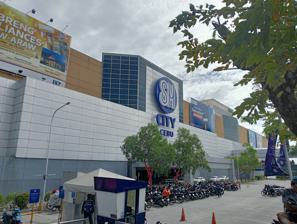
Building: SM City Cebu
Country: Philippines
Year built: 1993
For the third and fourth SM mall in Cebu City, see SM Seaside City and SM J Mall . Shopping mall in Cebu City, Philippines SM City Cebu The facade of SM City Cebu in 2024 Location Cebu City , Philippines Coordinates 10°18′40″N 123°55′5″E / 10.31111°N 123.91806°E / 10.31111; 123.91806 Address Juan Luna Avenue cor. Cabahug and Kaoshiung Streets, North Reclamation Area, Brgy. Mabolo, Cebu City Opening date November 27, 1993 ; 31 years ago ( 1993-11-27 ) Developer SM Prime Holdings Owner SM Prime Holdings No. of stores and services 500+ No. of anchor tenants 19 (as of November 2011) Total retail floor area 268,611 m 2 (2,891,300 sq ft) No. of floors 4 (Main Building) 6 (Northwing) Parking 3,000 Public transit access 01K Urgello 03Q Mabolo 04L Lahug 06H Guadalupe 08F Alumnos 10H 10M Bulacao, Pardo 12G 12I Labangon 20A 21A 22A 21D 22D Mandaue 23 23D Punta Engaño, Lapu-Lapu 24 24A Consolacion 25 Liloan 26 Compostela 27 Danao Liloan-SM via Cansaga Tabunok-Colon-SM MB Mactan–Cebu International Airport, SM Seaside City, Parkmall, Anjo World KMK Minglanilla, Naga Website SM City Cebu SM City Cebu (also known as SM Cebu , and sometimes both known locally as SM Mabolo and SM City ), is a large shopping mall located in Mabolo, Cebu City , Philippines . It is the 4th shopping mall owned and developed by SM Prime Holdings , the country's largest shopping mall owner and developer. It is the company's first shopping mall outside Metro Manila and the fifth largest shopping mall in the Philippines. It has a land area of 11.8 hectares (29 acres) and a gross floor area of 495,000 m 2 (5,330,000 sq ft) On an average day, more than 100,000 people visit SM City Cebu, with the figure increasing to 140,000 to 150,000 on weekends. Due to Cebu City's position as a transshipment point for the Visayas and Mindanao , and SM City Cebu's location close to the city's port area , the mall attracts a significant number of transient shoppers. History Development The mall, the first SM Supermall outside of Metro Manila, opened on November 27, 1993, with a gross floor area of 161,562 square metres (1,739,040 sq ft). It was seen as catering to the broad low- and middle-class shoppers, in contrast to its upscale competitor, the Ayala Corporation -owned Ayala Center Cebu which opened a year later. Located in Cebu City's North Reclamation Area, then a quiet and relatively remote part of the city, the mall had Manila-based movie and television stars and entertainers perform free concerts at the mall to attract shoppers. Free jeepney rides to the mall were also offered to fulfill the lack of available public transportation within the area. Northwing Construction on SM City Cebu's expansion building, dubbed the Northwing, began in March 2006. The expansion, which was developed at a cost of ₱ 1.3 billion (US$30.5 million), was built on the parking lot to the north of the existing building, temporarily decreasing the number of parking spaces by more than 30%. Construction of the Northwing started in April 2006, and opened on November 30, 2007. It increased the total gross floor area of SM City Cebu by 107,049 m 2 (1,152,270 sq ft), for a total of 268,611 m 2 (2,891,300 sq ft). The first 2 floors are for the mall's expansion, while the 3rd, 4th and 5th floors are for the indoor carpark including the roof deck. Northwing Expansion Construction of the Northwing Expansion An expansion is planned for the Northwing, which will also include two 20-storey office buildings intended to cater to business process outsourcing companies, as well as a 9-storey building which will house a campus of National University . It is set to be completed by 2025. Once completed, the GFA of SM City Cebu will be rumored to have a total of around 495,000 sqm, surpassing SM Seaside City Cebu . At the same time, a major renovation of its interior is ongoing, starting with the area near Ace Hardware and SM Appliance Center, and new shops are being added as well. Design SM City Cebu is a seven-level complex namely lower ground floor, upper ground floor, second floor, third floor, fourth floor, fifth floor, and roof deck featuring a total of eight cinemas with seven regular cinemas and one IMAX theater with a total seating capacity of 5,812, a food court, a fully computerized bowling center, 8,000-square meter amusement center, and a 2,000-square meter trade hall. Prior to the addition of the Northwing, it had a car park capacity of 1,629. The Northwing expansion, opened in 2007, features two floors of retail stores, restaurants, and cafes. It houses more than 200 tenants and caters to a more upscale clientele. The expansion also added three levels of covered parking, and a one level of roof deck parking. Transport The Cebu North Bus Terminal is situated inside the mall compound opposite the mall's parking area with the lot granted by SM Prime for free for a period of two years, after its lease in its former location in Subangdaku, Mandaue expired in early 2020. It was officially opened on October 12, 2020, and full operation started on October 15, 2020. Gallery Northwing SM Cinema Steel Deck Parking Area Cyberzone SM Bowling Food Hall See also SM Seaside City SM J Mall References